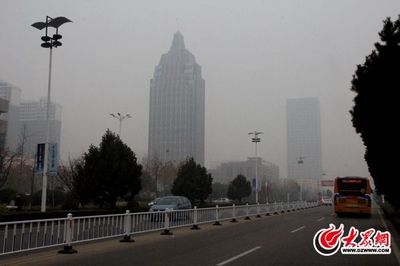
Weather: foggy or hazy